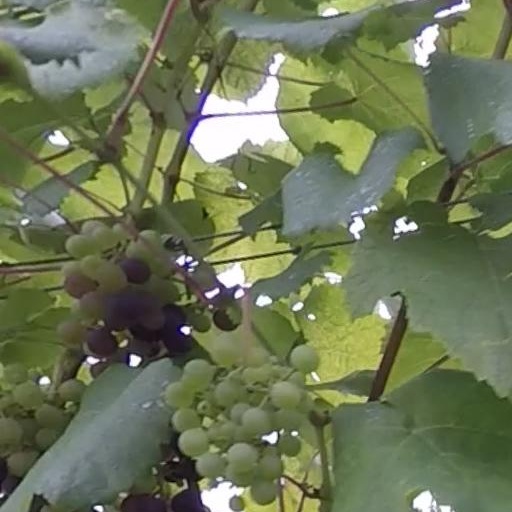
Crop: grape